Peery Lake

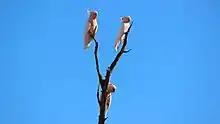
Three Major Mitchell's cockatoo's perched.

Peery Lake is a fresh water lake on the Paroo River, north of Wilcannia, New South Wales, Far West New South Wales.